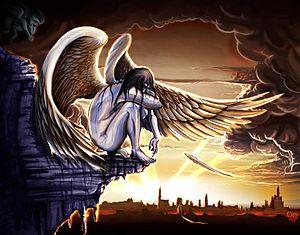
Description: Dessin d'un ange retouché avec Photoshop à partir d'un dessin (Image version aquarelle) Source: Gritche Licence:
La mise en couleur en infographie est le fait de mettre en couleurs un dessin au trait ou un crayonné au moyen d'un logiciel de traitement d'images. La mise en couleur est aussi le terme utilisé pour énoncer la mise en œuvre de la colorisation.